John Rudd (cartographer)

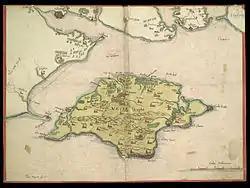
Manuscript map of the Isle of Wight, part of an atlas belonging to William Cecil, 1st Baron Burghley, thought to be by John Rudd.

John Rudd (1498–1579) was a Yorkshire born Tudor cartographer and clergyman of both the Church of England and Catholic Church.